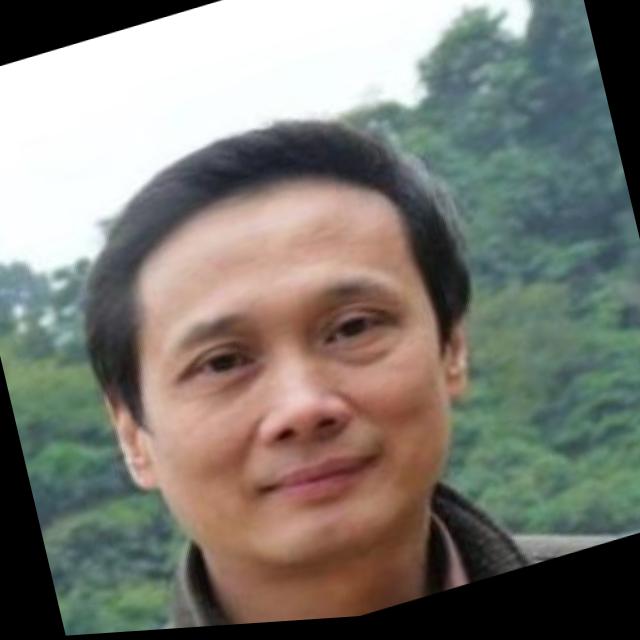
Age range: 45-64